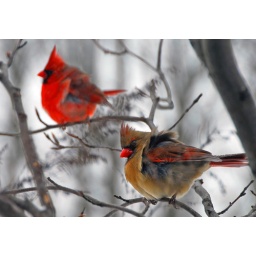
A female cardinal tries to stay warm with her mate in the background